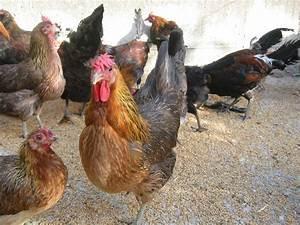
chicken